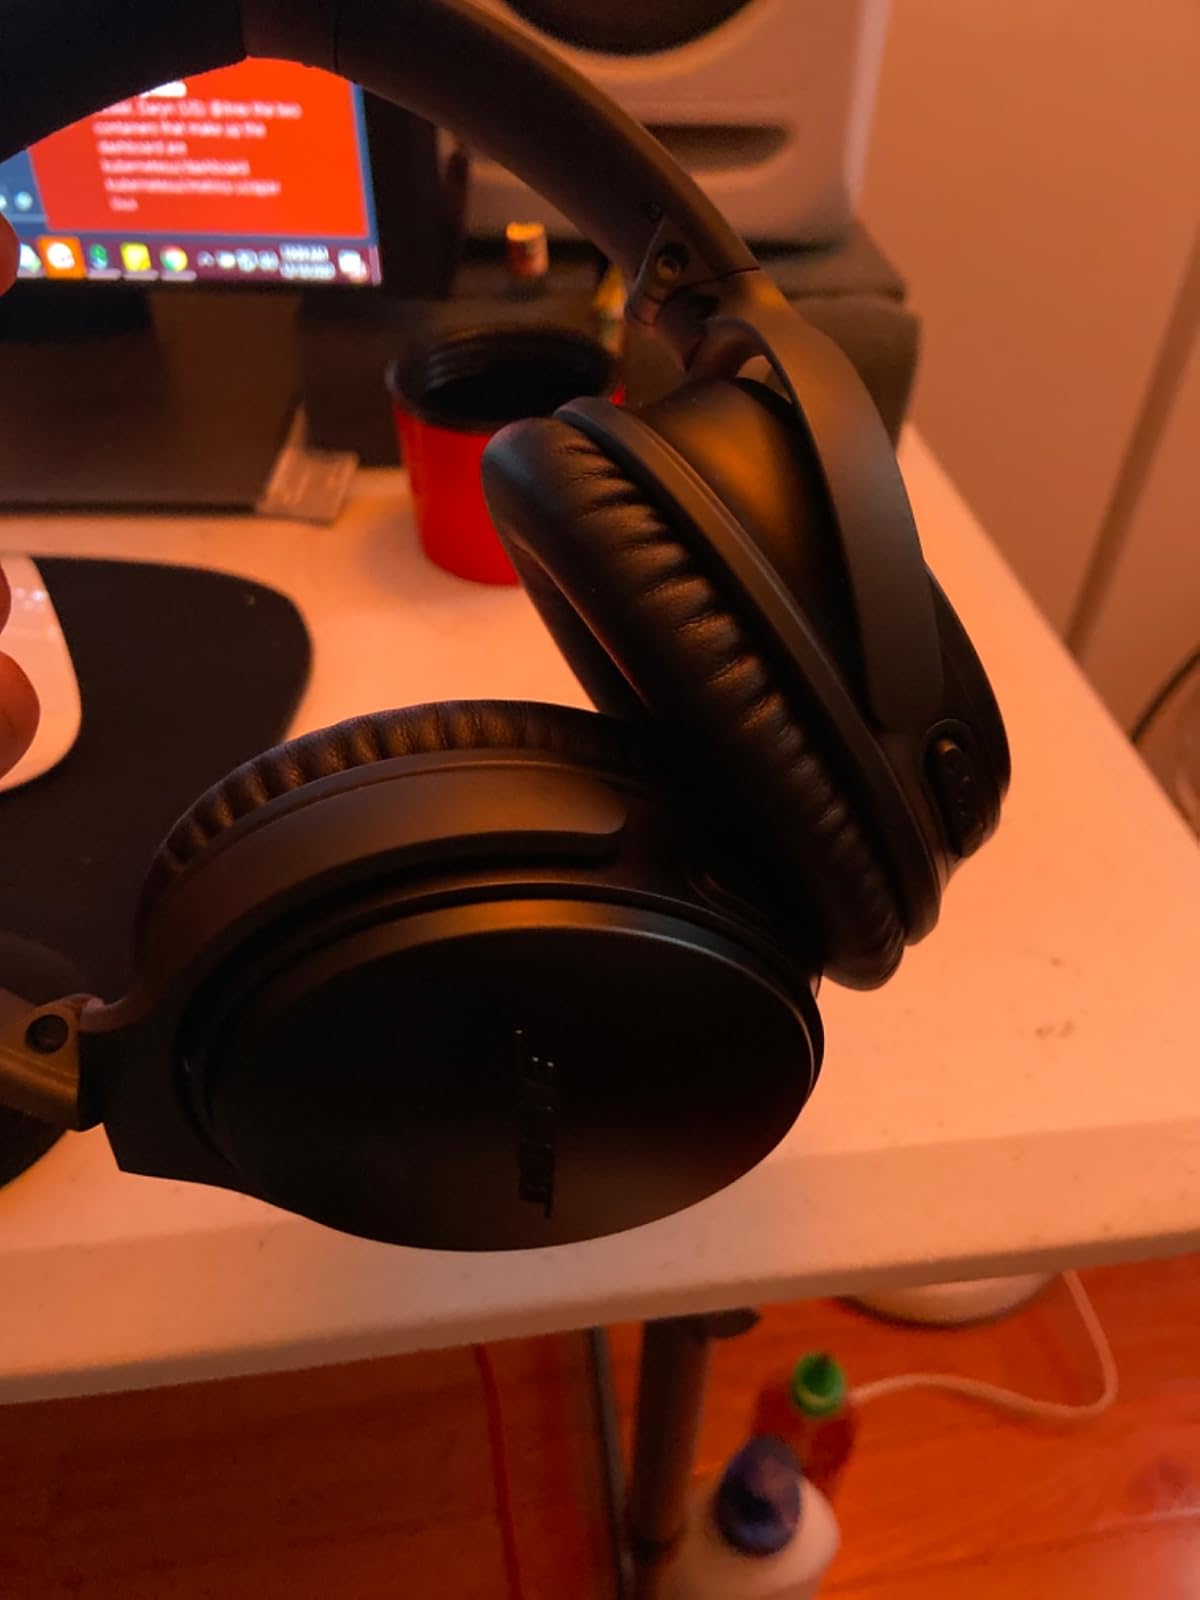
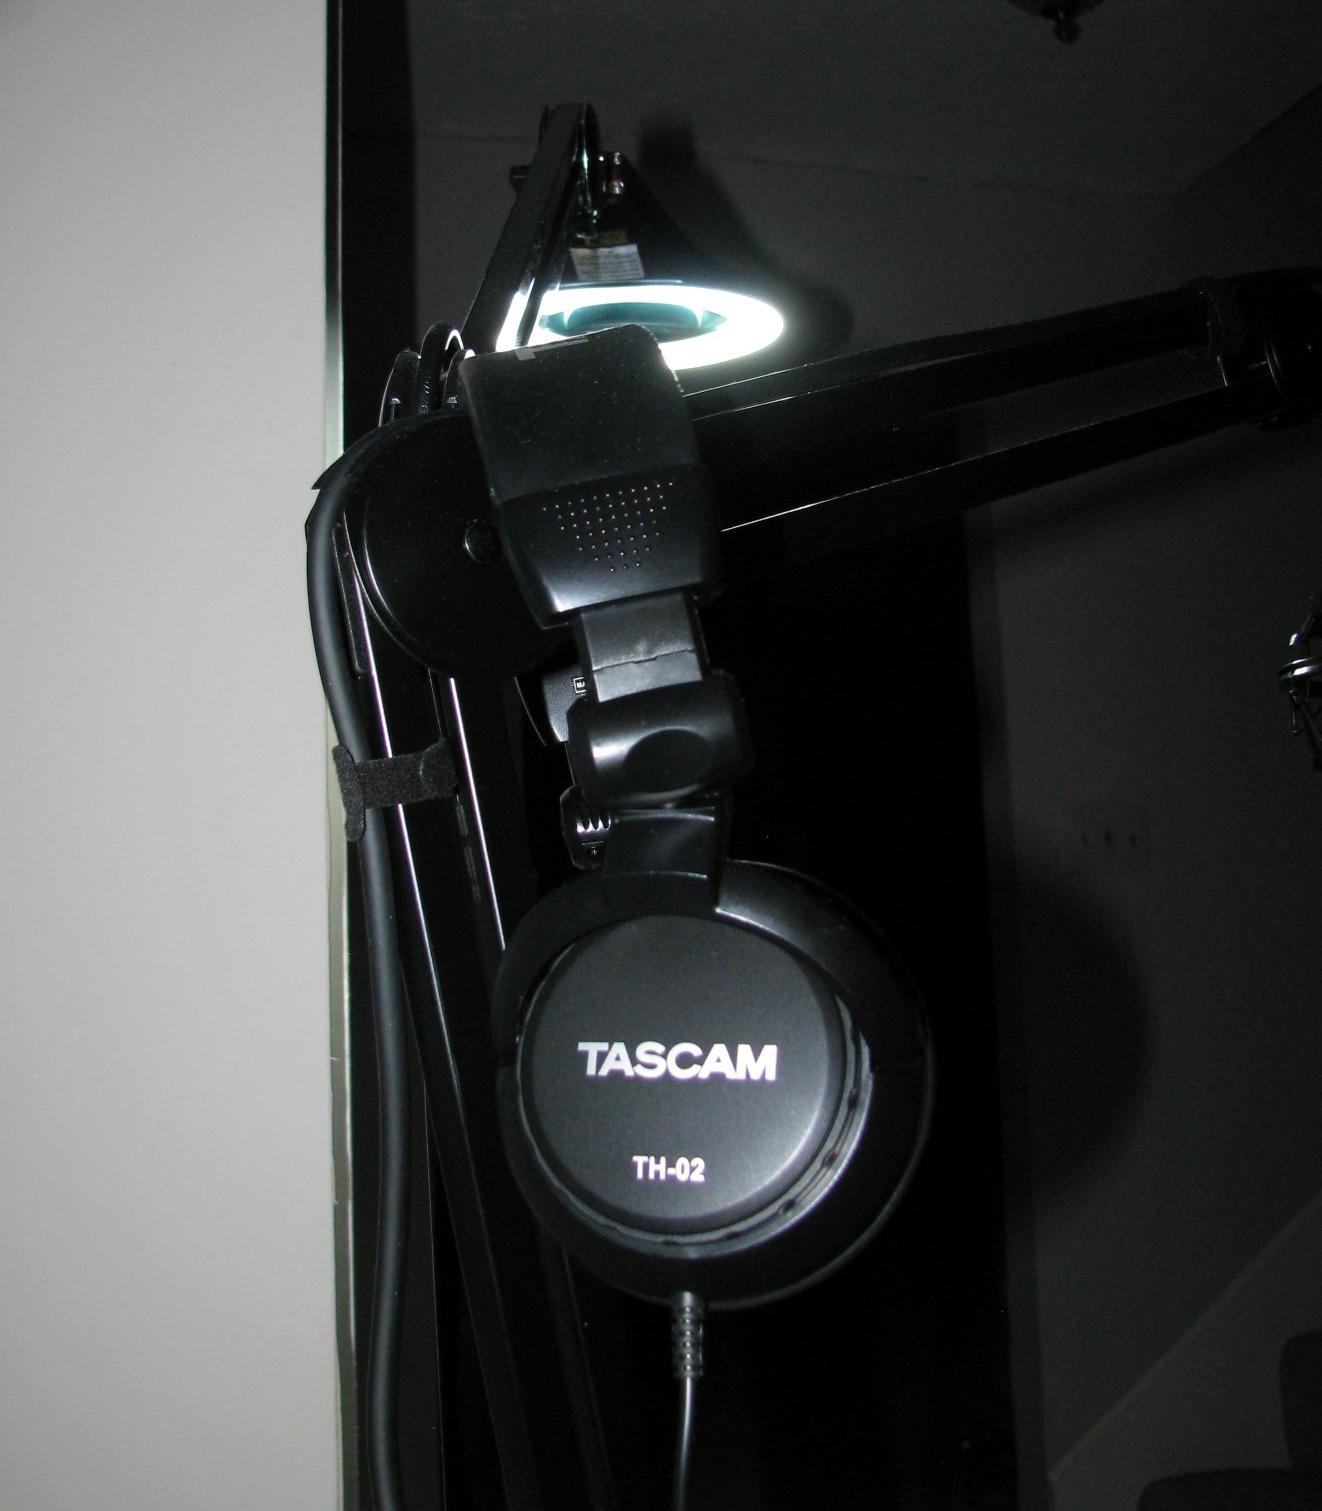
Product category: headphones
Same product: no